Nam Le

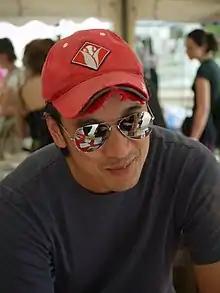
Nam Le in autograph session at the Comédie du Livre of Montpellier in France, in 2010.

Nam Le (Vietnamese: "Lê Nam"; born 1978) is a Vietnamese-born Australian writer, who won the Dylan Thomas Prize for his book "The Boat", a collection of short stories. His stories have been published in many places including "Best Australian Stories 2007", "Best New American Voices", "", "A Public Space" and "One Story". In 2008 he was named a "5 Under 35" honoree by the National Book Foundation. In 2024 he published his first poetry collection with Knopf, "36 Ways of Writing a Vietnamese Poem."